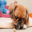
Label: dog